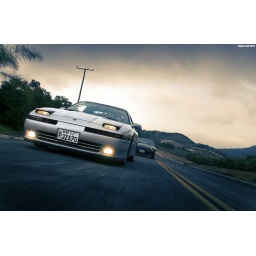
Hey bro there's a telephone pole in your picture.